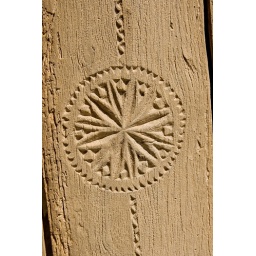
Detail from a door belonging to a building in an abandoned village on the 'Balcony Trail' walk in the Nakhr gorge.